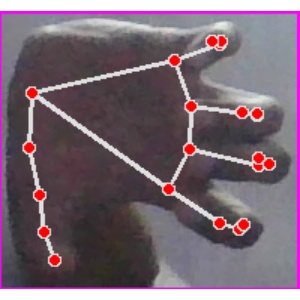
अक्षर: त